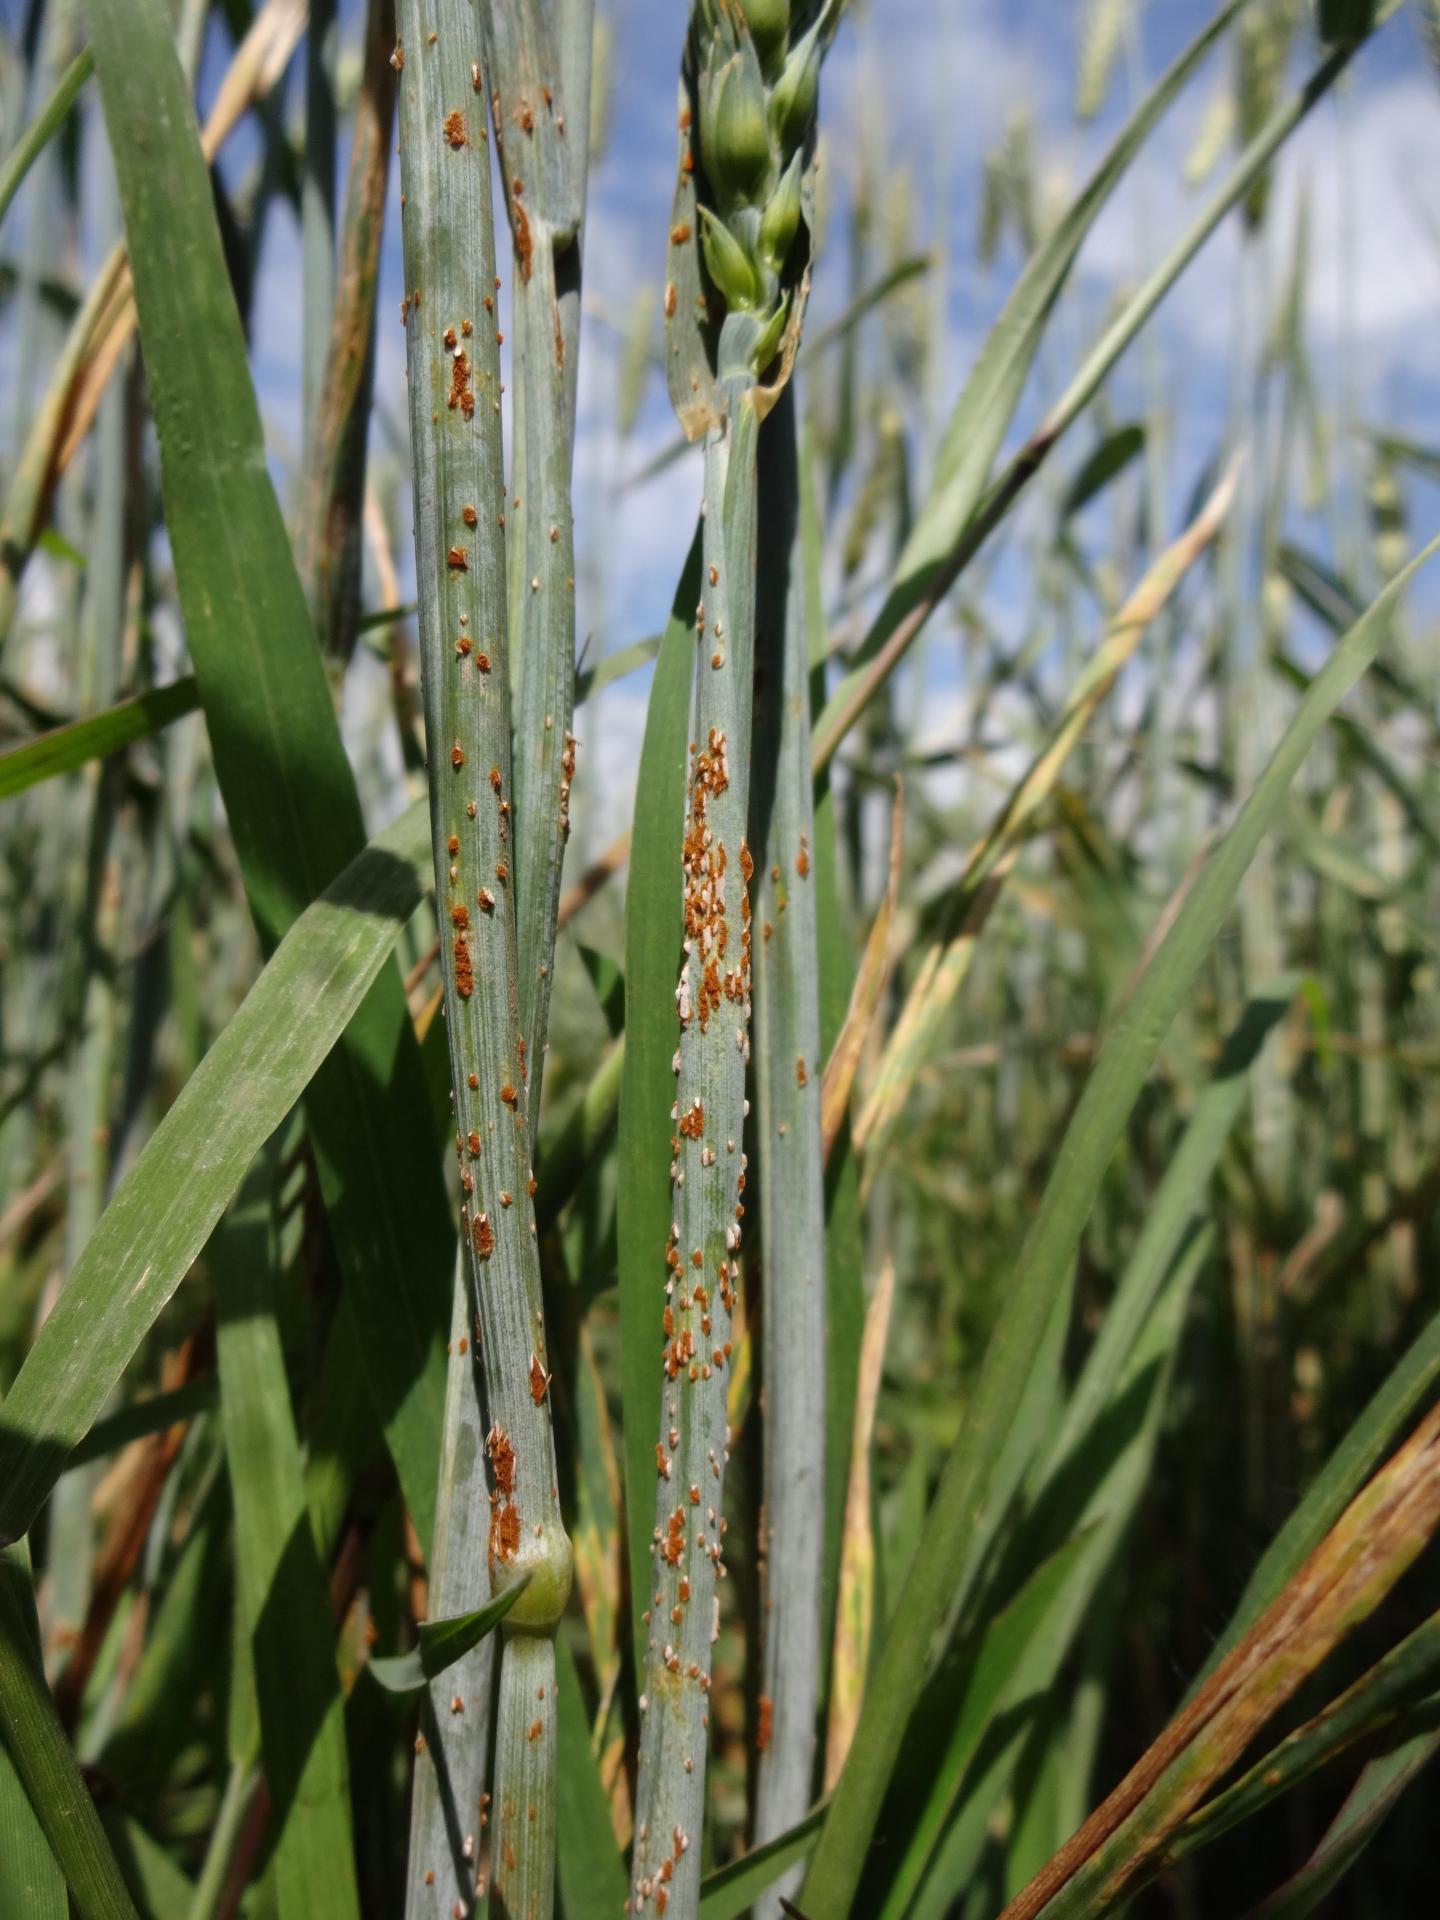
Plant: Wheat
Disease: wheat stem rust